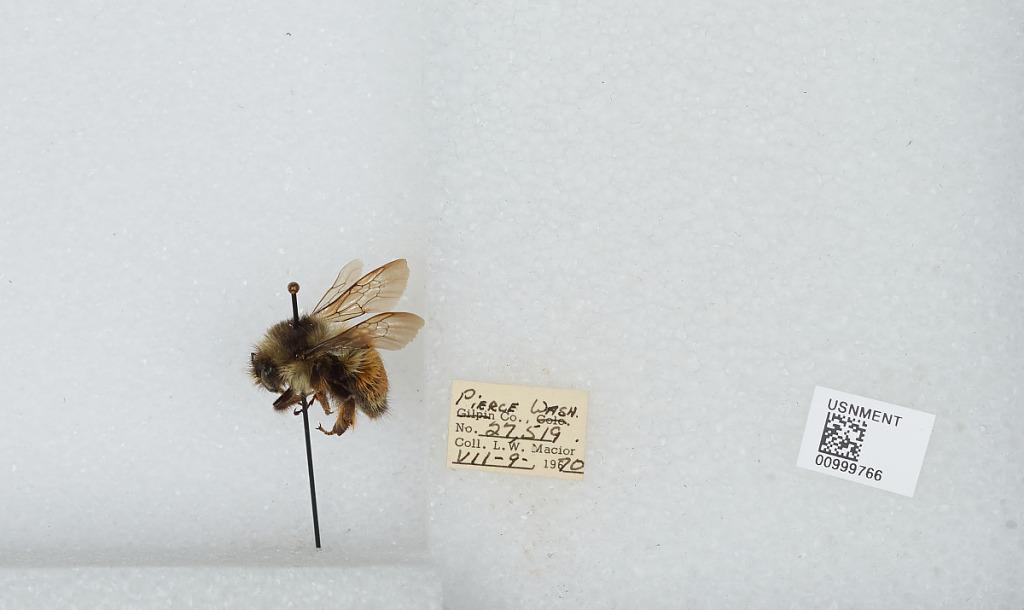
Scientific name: Bombus (Pyrobombus) melanopygus Nylander
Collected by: L. Macior
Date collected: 1970-7-9
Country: United States
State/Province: Washington
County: Pierce
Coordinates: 47.05, -122.12